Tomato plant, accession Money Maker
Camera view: bottom (45 deg); turntable rotation: 150 degrees
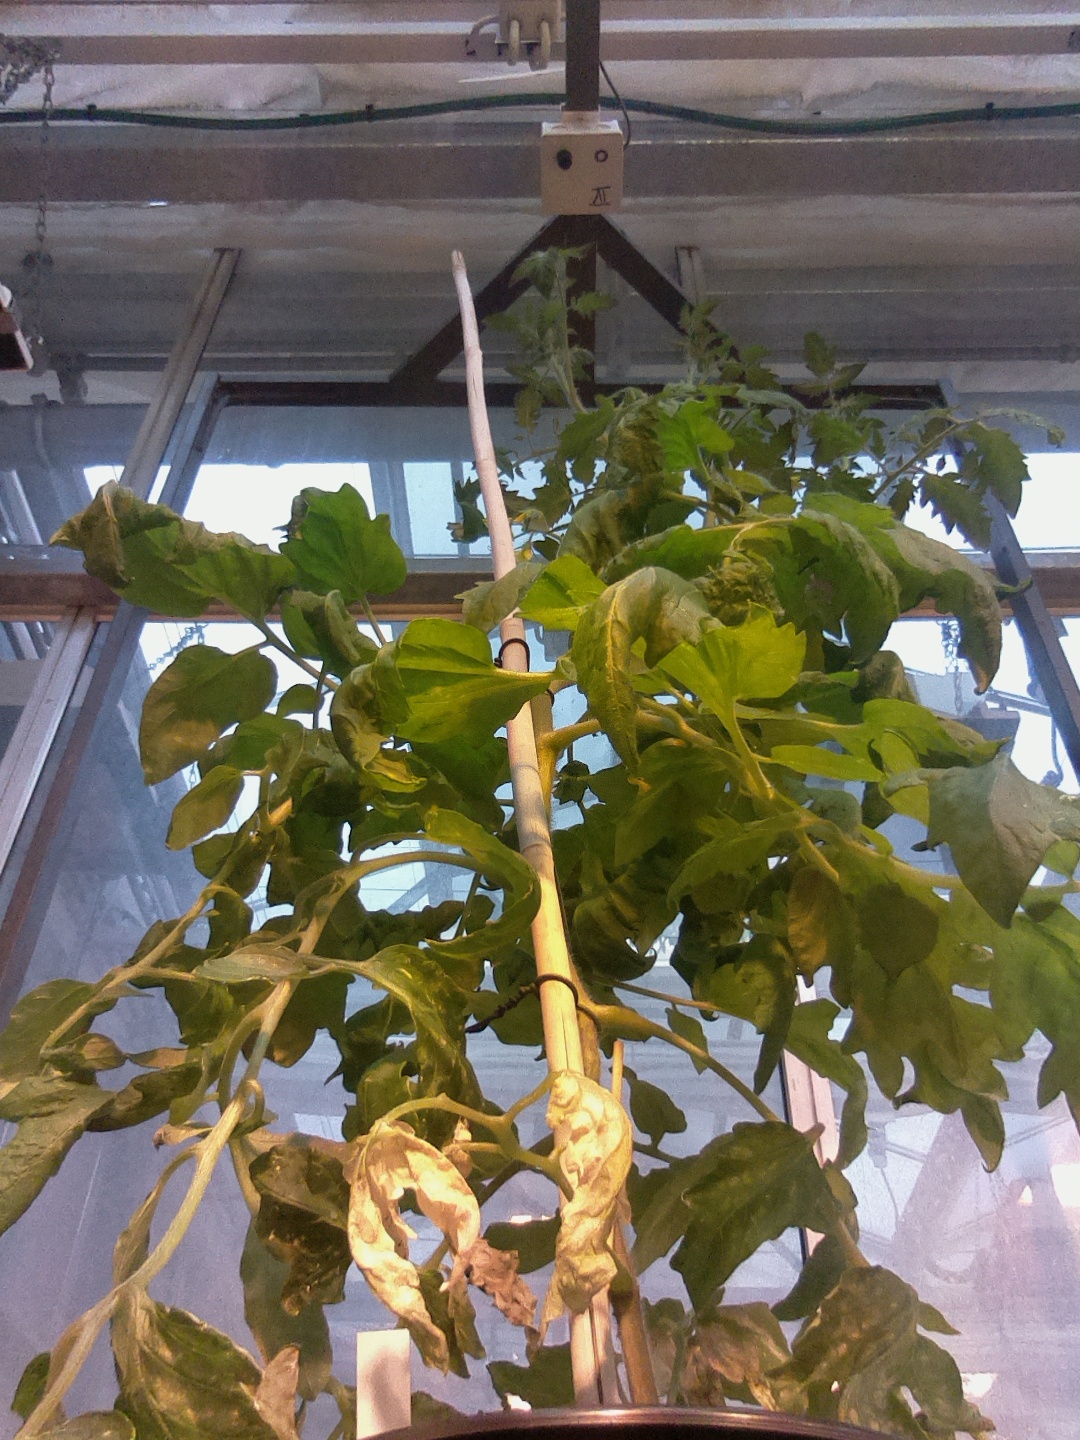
BBCH growth stage 70: Fruits at the main stem or branches visibles